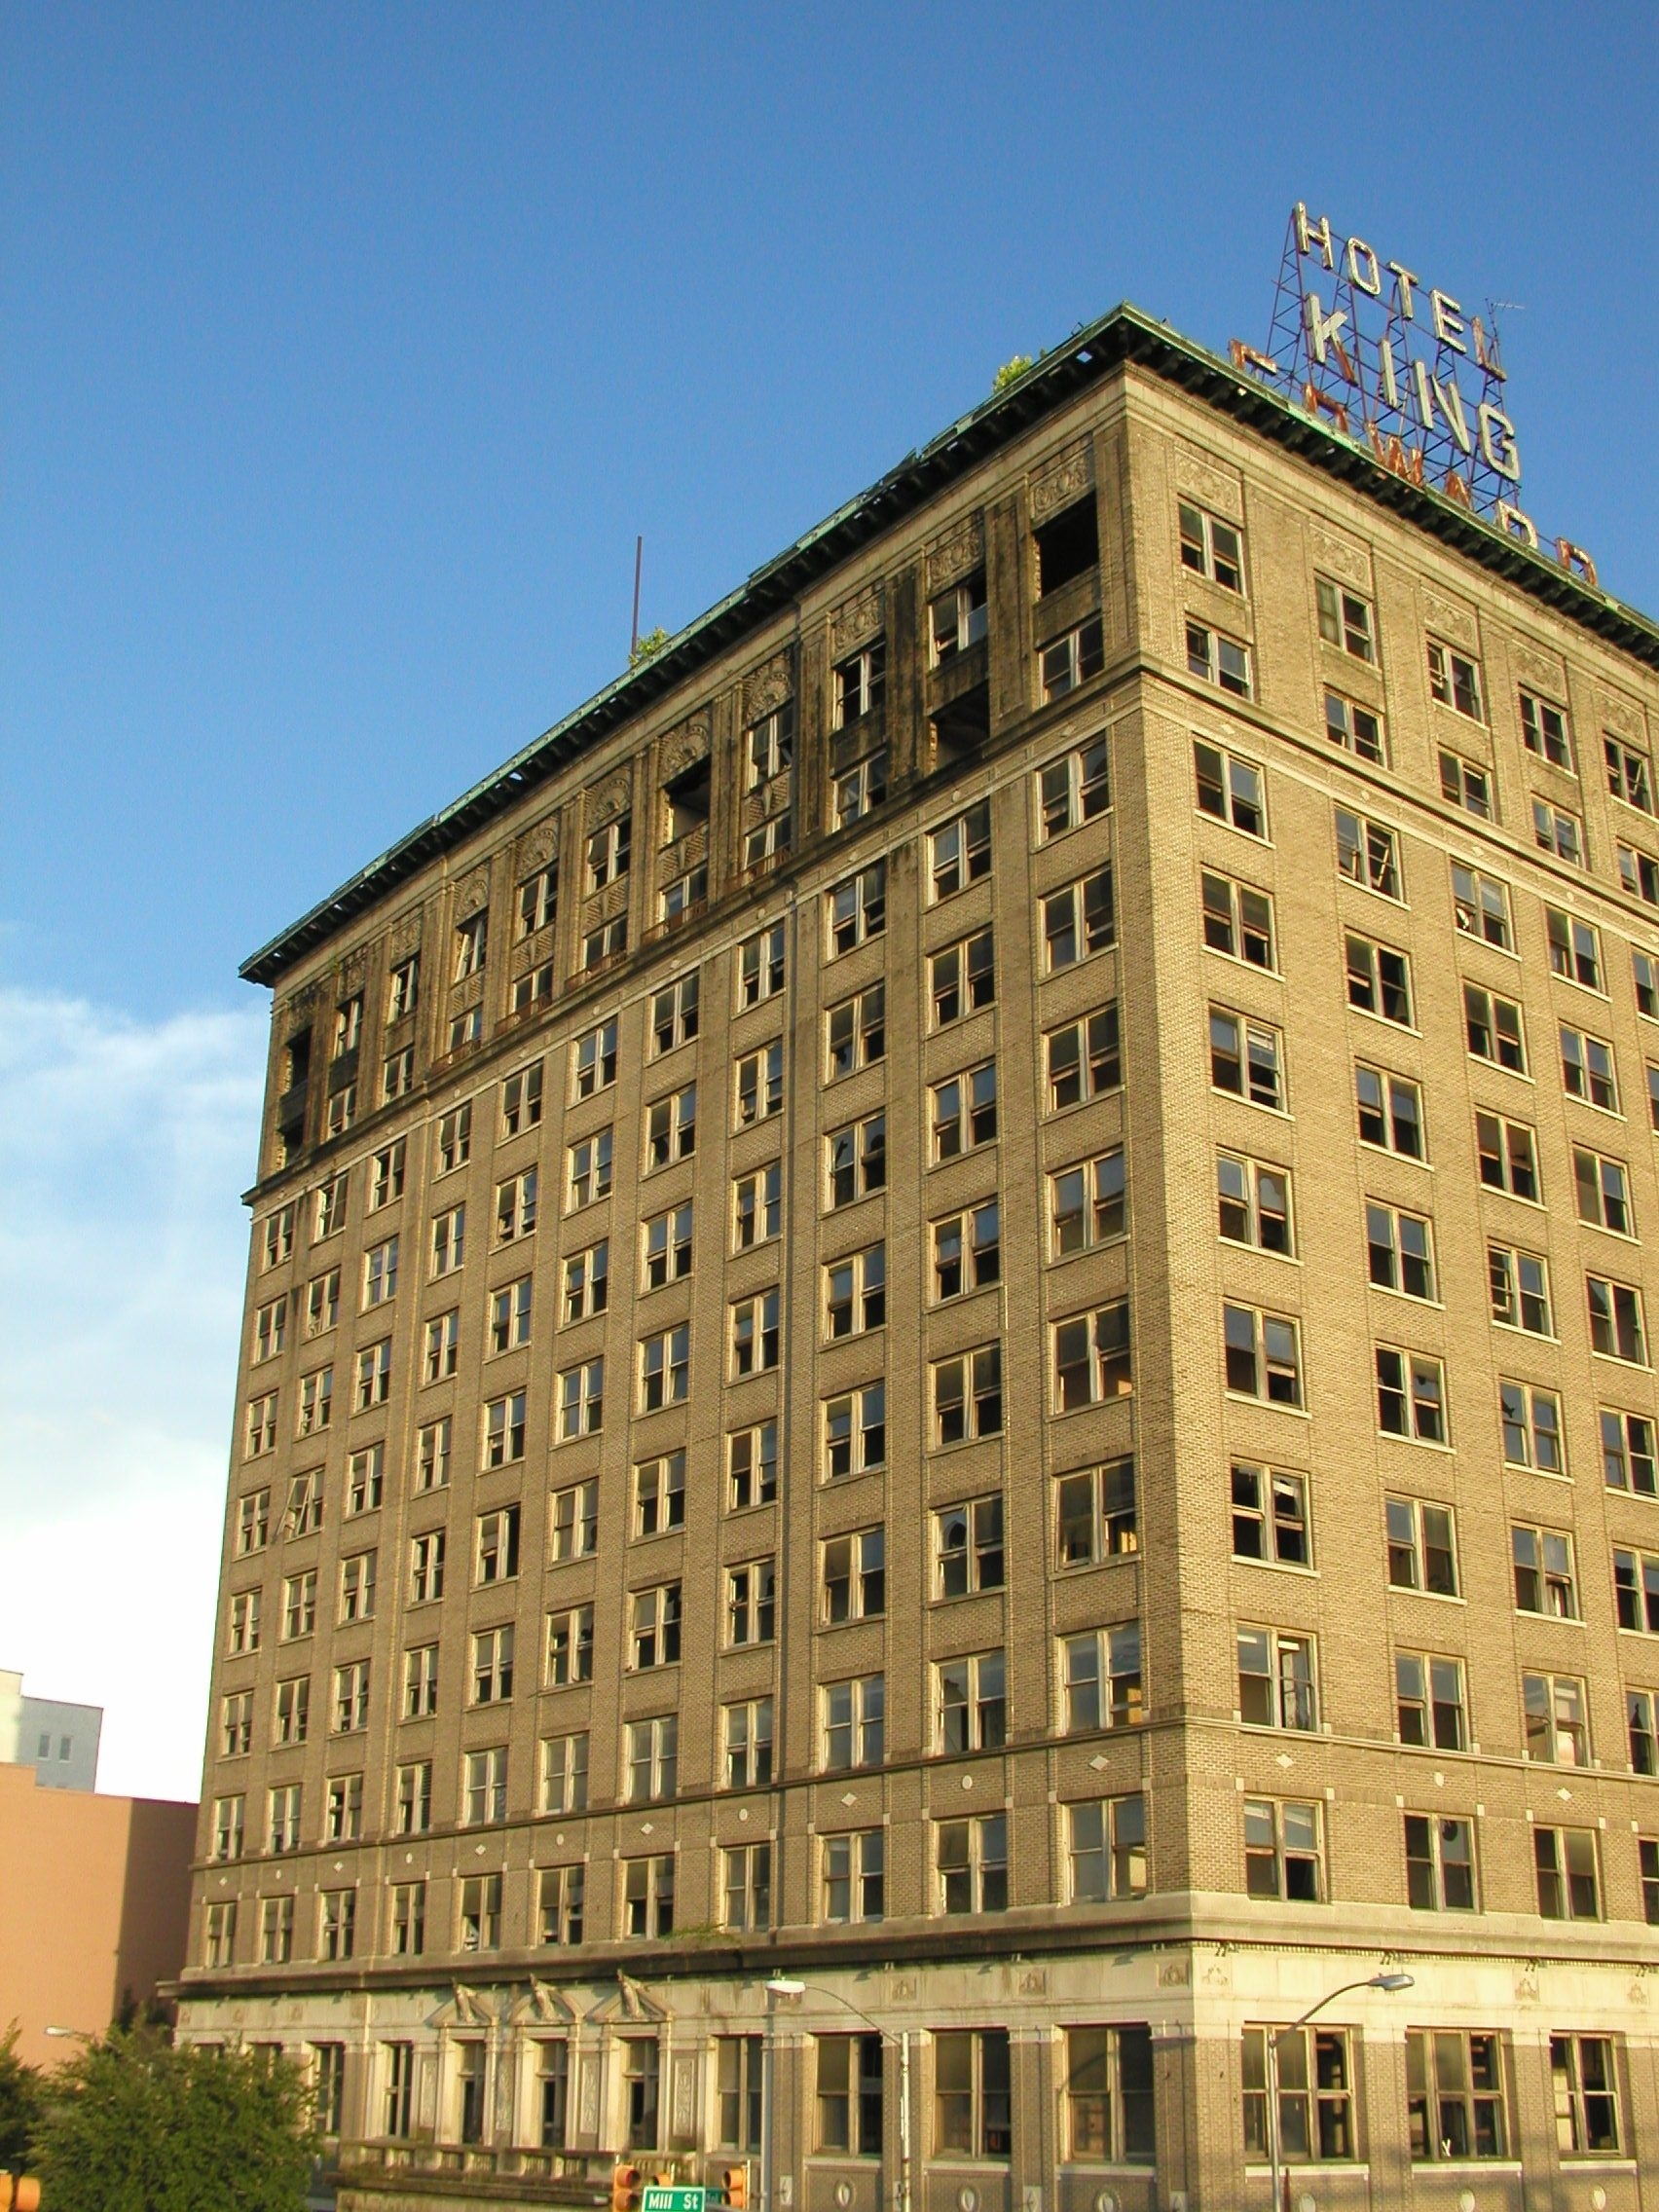
architecture, structure, building, palace, old, city, skyscraper, downtown, tower, plaza, landmark, facade, property, historic, tourism, tower block, weathered, design, mississippi, condominium, aged, jackson, neighbourhood, architecture design, urban area, residential area, king edward hotel, pre reconstruction